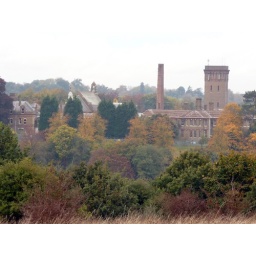
Orange JCB in centre. Roof tiles stripped now from building on the right. Water tower &amp;amp; chapel to remain.